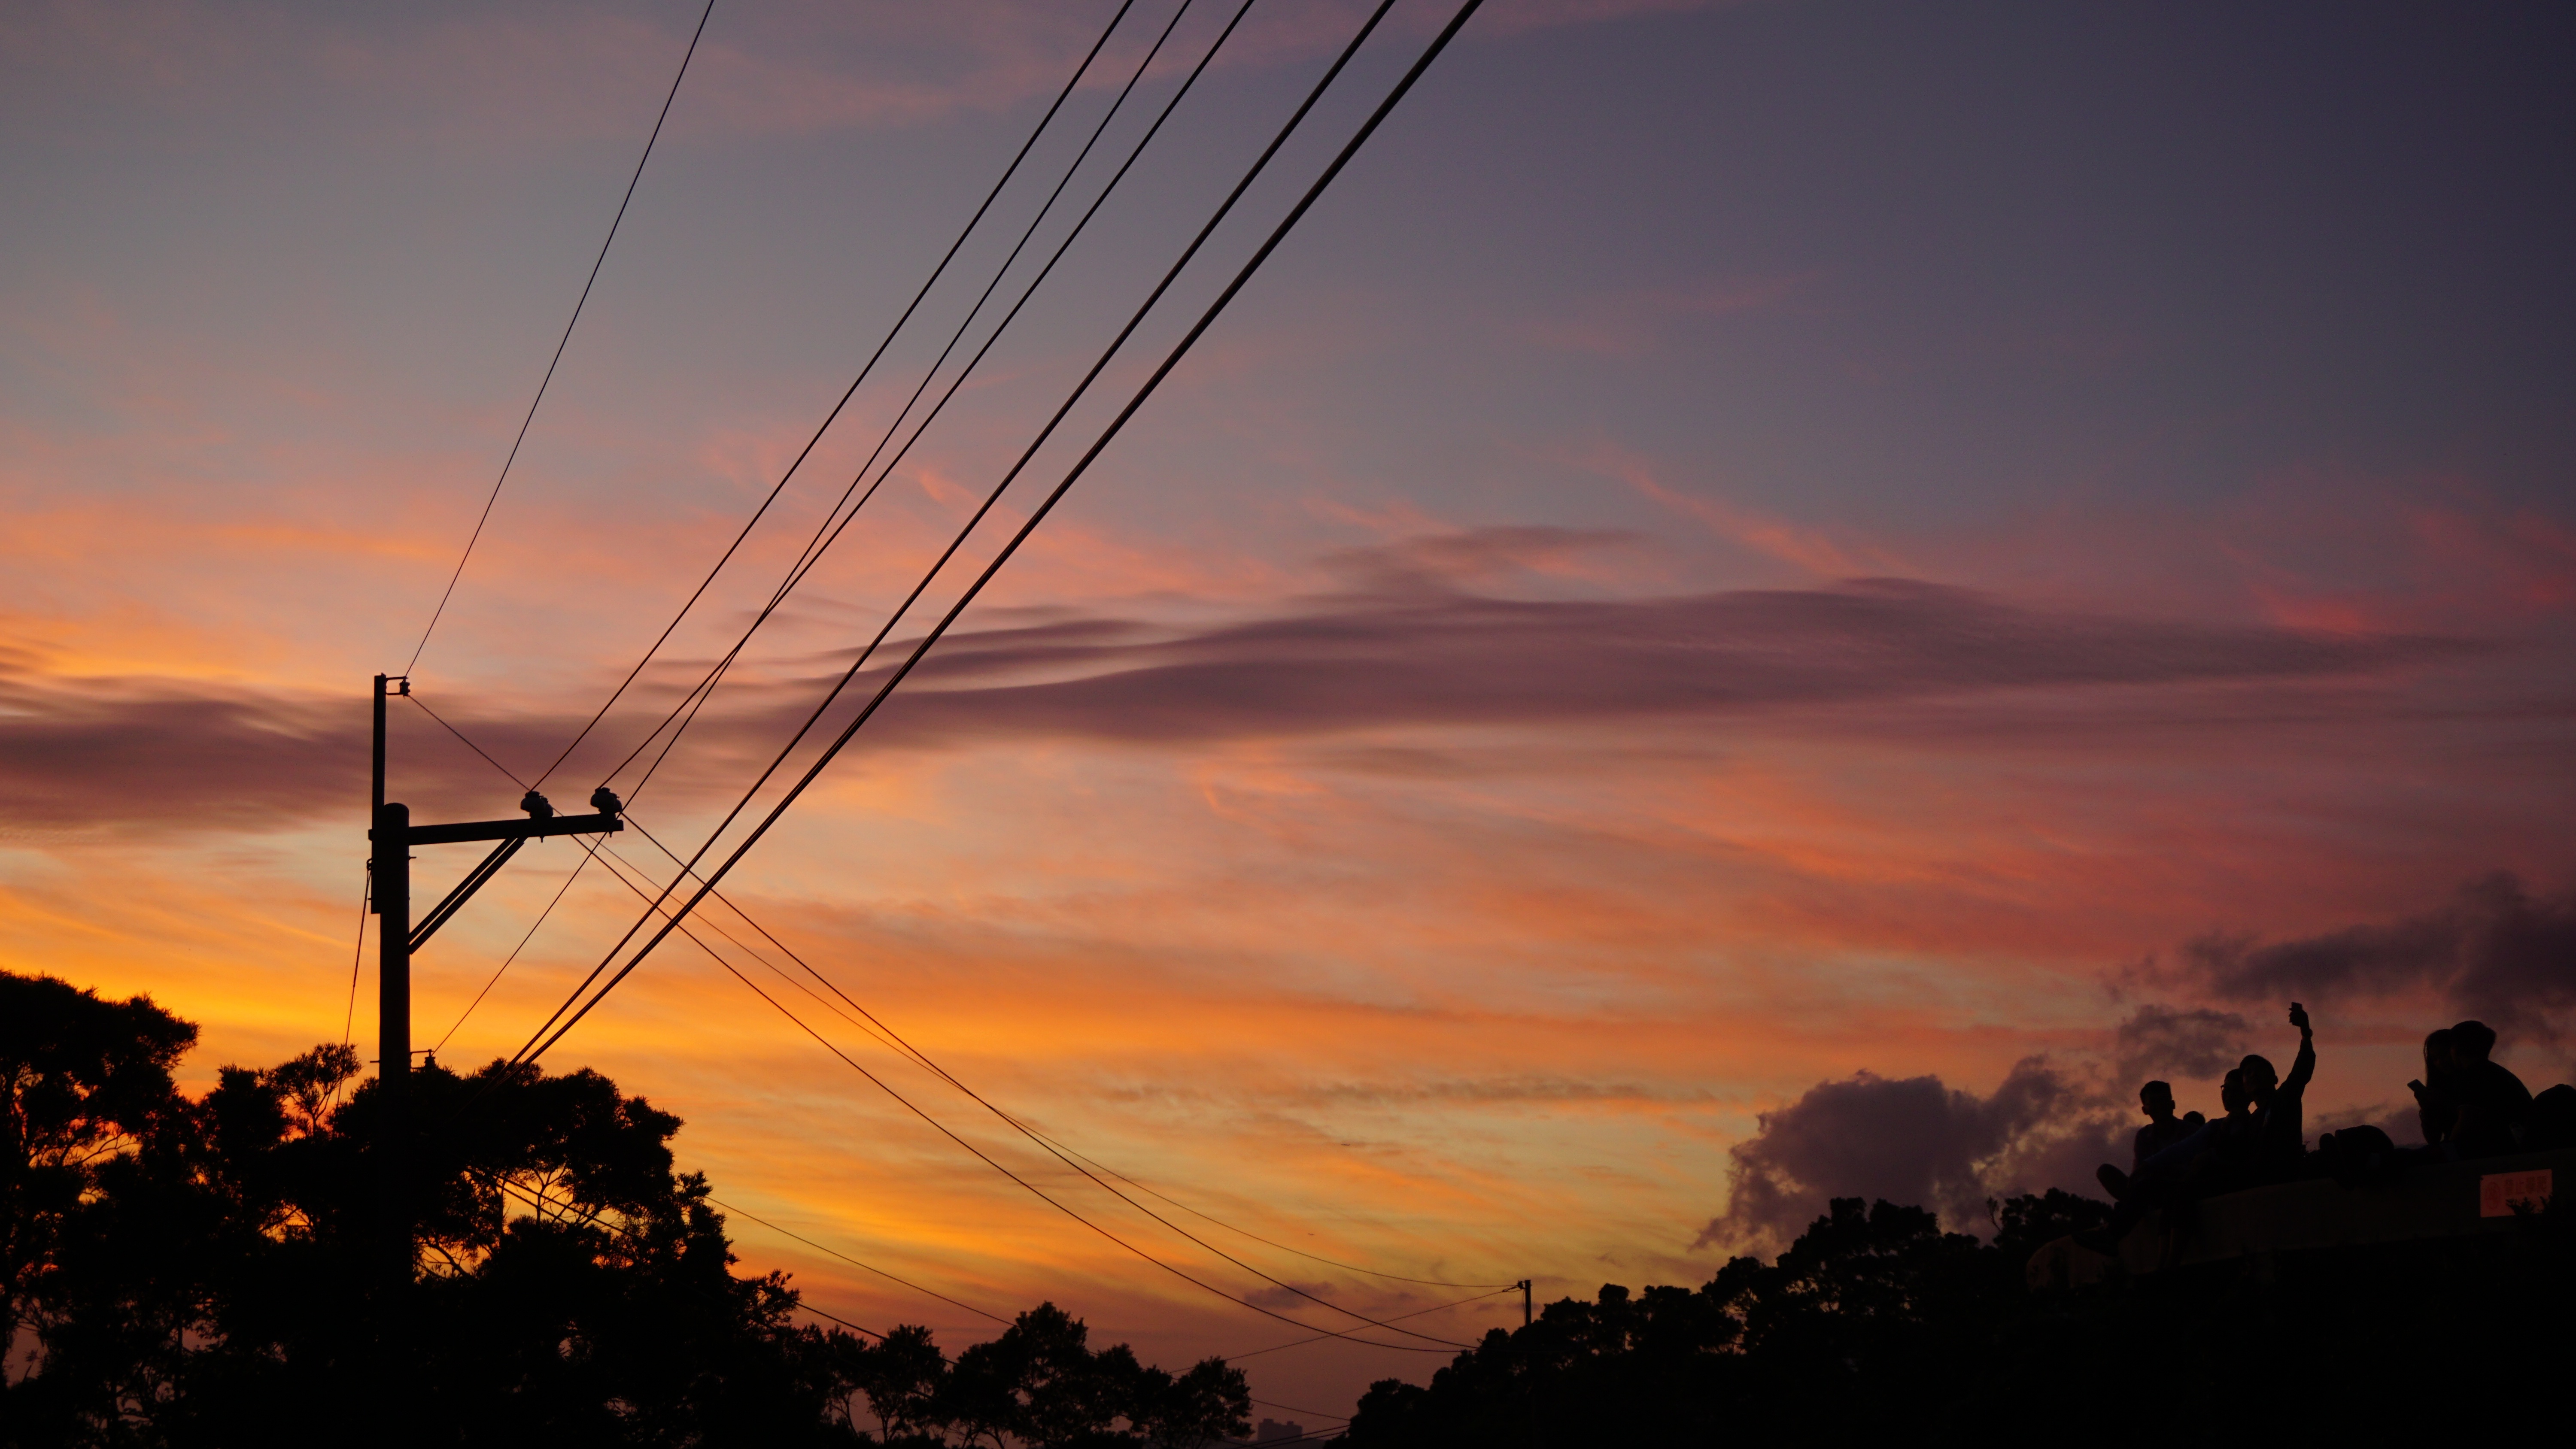
horizon, cloud, sky, sun, sunrise, sunset, sunlight, morning, dawn, atmosphere, dusk, evening, taiwan, afterglow, chinese culture university, red sky at morning